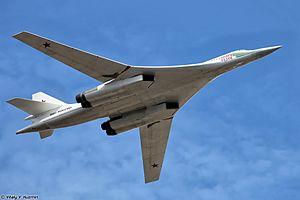
Le Tu-160 est un bombardier lourd supersonique soviétique construit par le bureau d'étude Tupolev pendant la guerre froide pour l'arsenal nucléaire soviétique dont la Russie a hérité. Ses ailes sont à géométrie variable ; sa masse maximale au décollage en fait le plus gros avion supersonique au monde et le plus lourd avion de combat au monde.